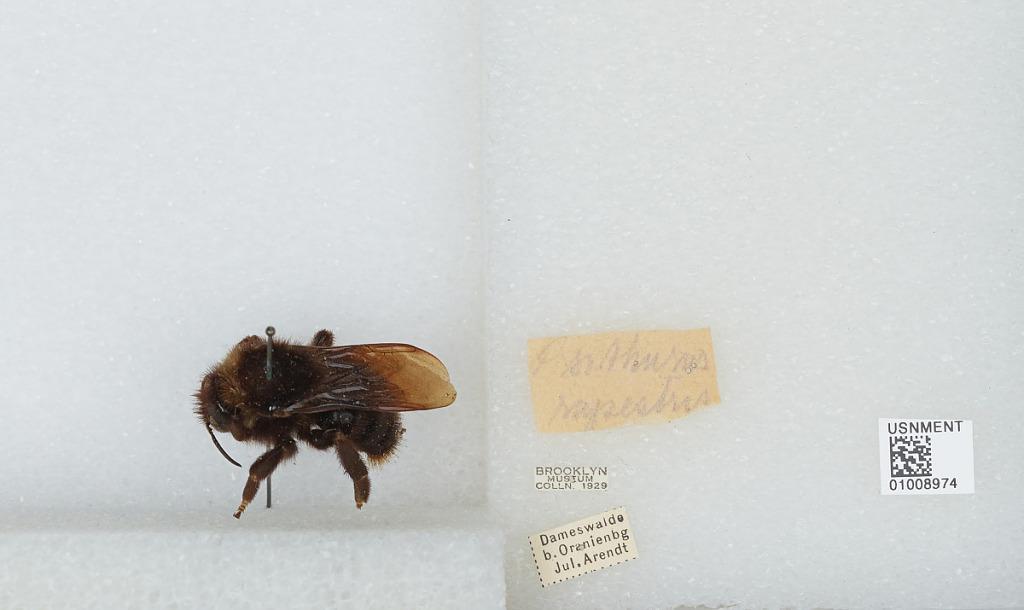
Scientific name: Bombus (Psithyrus) barbutellus (Kirby)
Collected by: Arendt
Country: Germany
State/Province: Brandenburg
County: [not stated]
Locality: Umiat